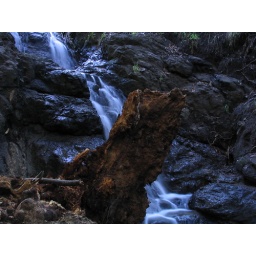
roiting tree trunk near the top of the gulch with rock crest falls in the - north berkeley, ca.